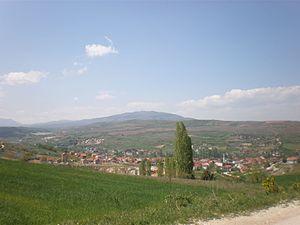
Batintsi est un village du nord de la Macédoine du Nord, situé dans la municipalité de Stoudenitchani. Le village comptait 5364 habitants en 2002. Il est majoritairement albanais et compte une importante minorité bosniaque.